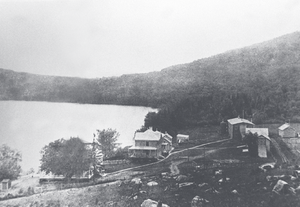
Le domaine Rockland Farm du Lac Larron, Québec. Début XXe siècle.
Lac-Delage est une ville du Québec, située dans la municipalité régionale de comté de La Jacques-Cartier, dans la région administrative de la Capitale-Nationale.